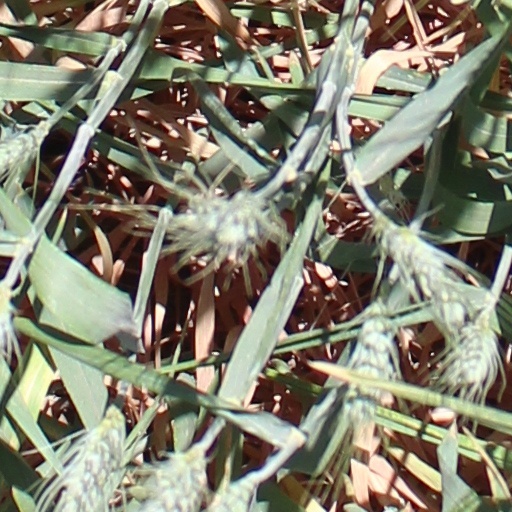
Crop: wheat